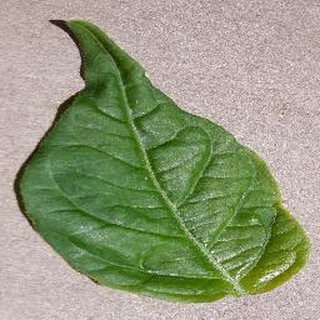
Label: healthy_bell_pepper